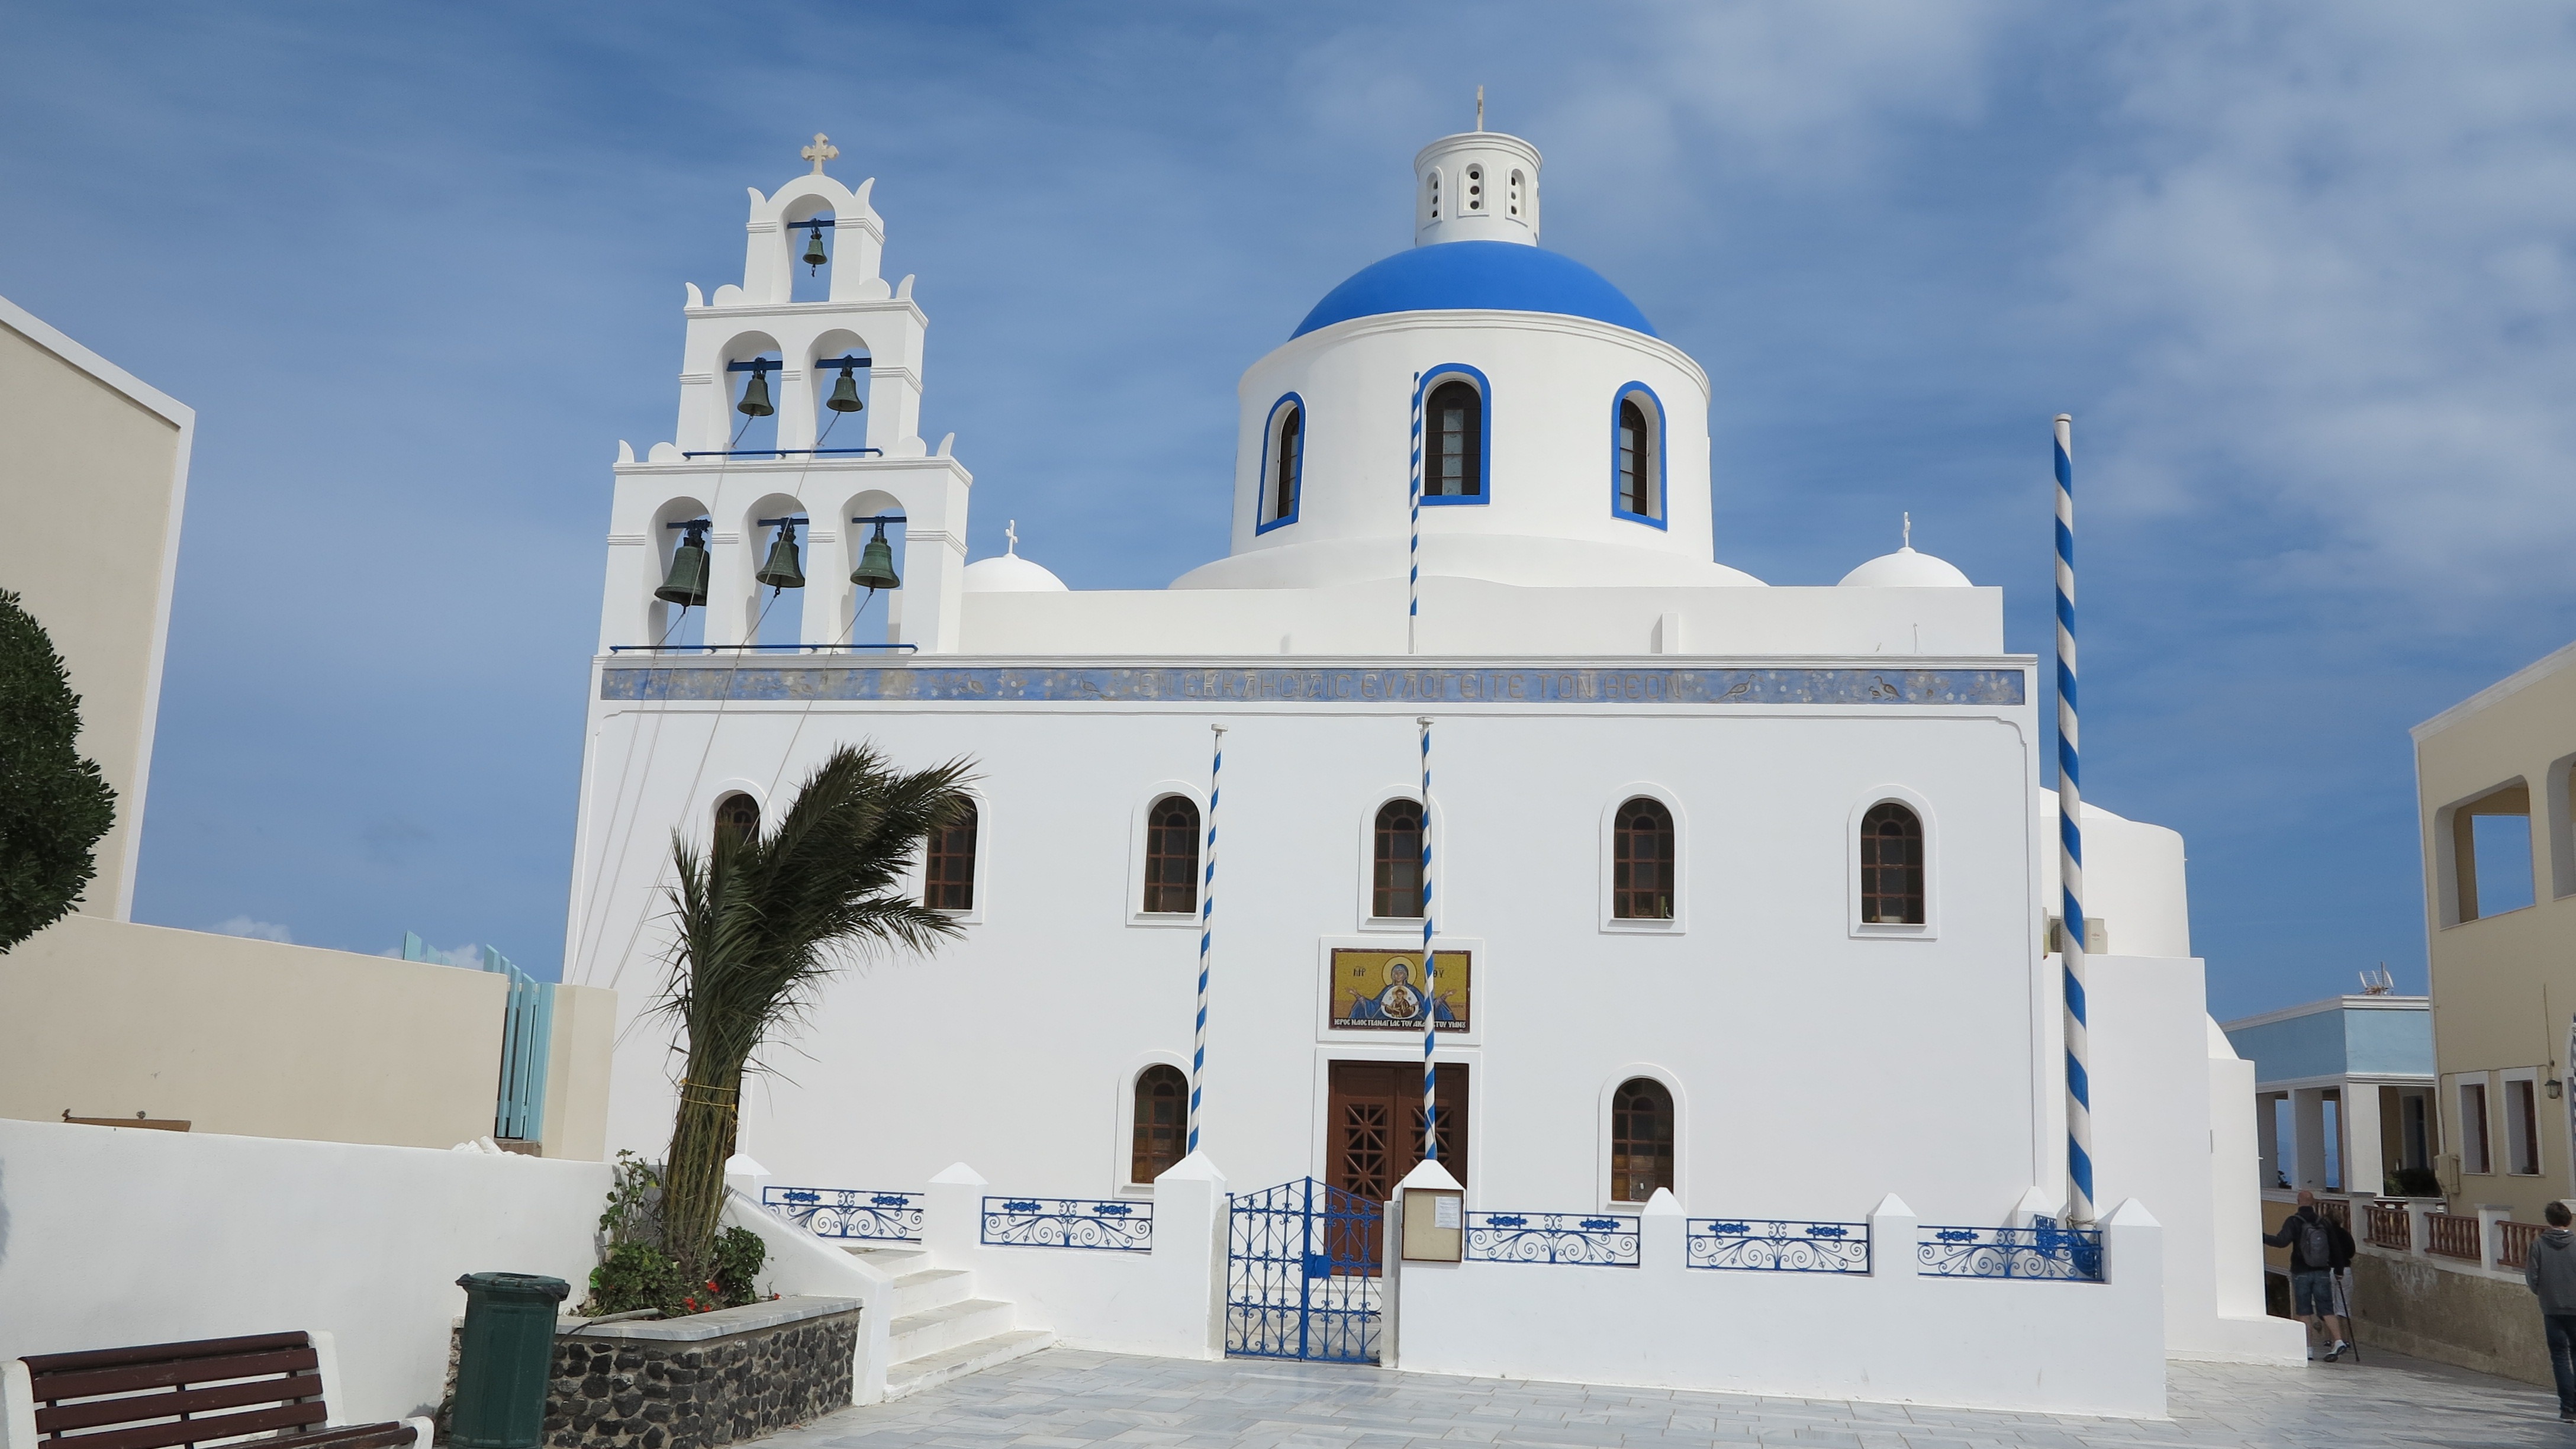
building, vacation, tower, church, tourism, place of worship, santorini, monastery, greece, mosque, white houses, spanish missions in california